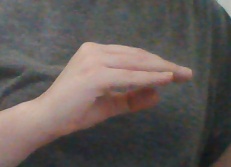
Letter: jeem